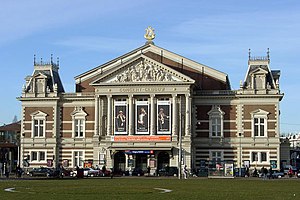
Concertgebouw
Koninklijk Concertgebouw
Koninklijk Concertgebouw er et koncerthus i Amsterdam, Holland. Det betyder direkte oversat Kongelig Koncertbygning. Det royal navn blev givet til bygningen i 2013 af dronning Beatrix af Holland. Grundet bygningens meget gode akustik, anses Concertgebouw for et af de tre bedste koncerthuse i verden sammen med Bostons Symphony Hall og Musikverein i Wien.